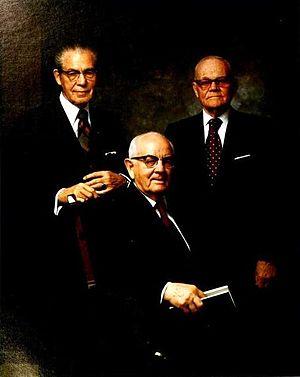
Spencer W. Kimball était un dirigeant et homme politique mormon, qui fut le 12ᵉ président de l'Église de Jésus-Christ des saints des derniers jours de 1973 à sa mort.